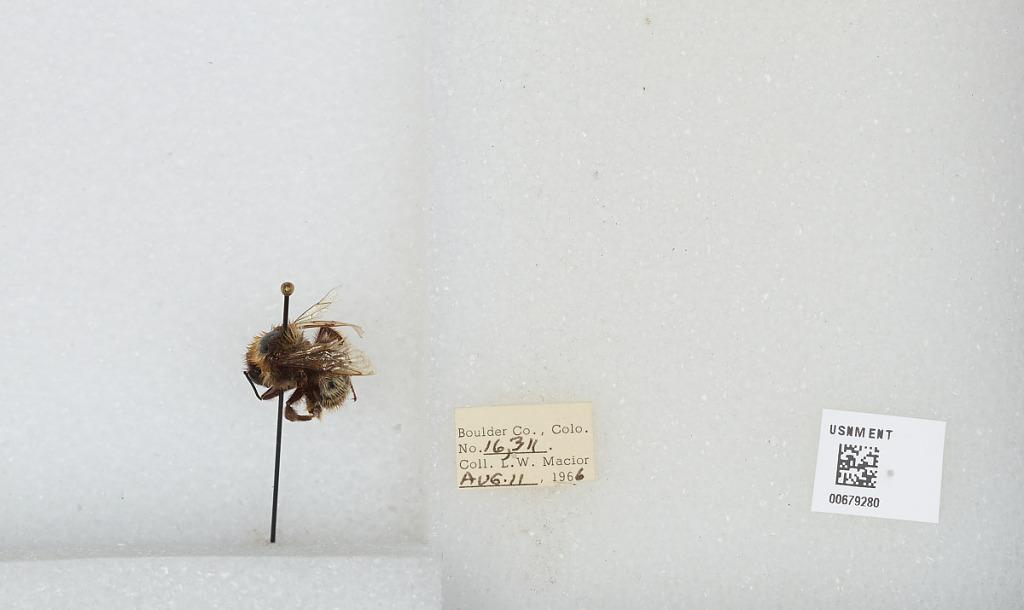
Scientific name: Bombus (Bombus) occidentalis Greene
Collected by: L. Macior
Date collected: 1966-8-11
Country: United States
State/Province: Colorado
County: Boulder
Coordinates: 40.0017, -105.308